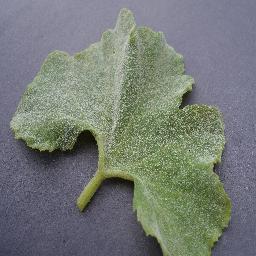
Label: Squash___Powdery_mildew